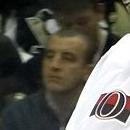
Age: 21